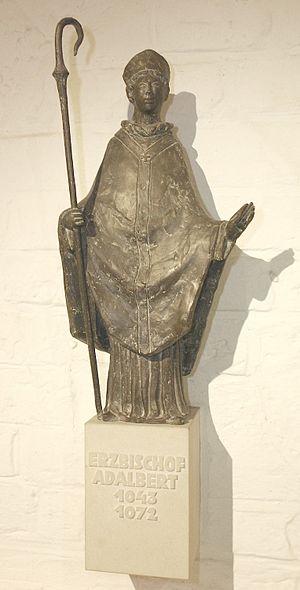
Adalbert de Brème, né vers 1000 et mort le 16 mars 1072 à Goslar en Saxe, est un prélat de Germanie qui devint archevêque de Brême de 1043 jusqu'à sa mort. Il exerça une grande influence sur les souverains de son temps, et fut un instant régent de l'empire pendant la minorité du roi Henri IV. Il est aussi connu comme Adalbert Iᵉʳ de Saxe.